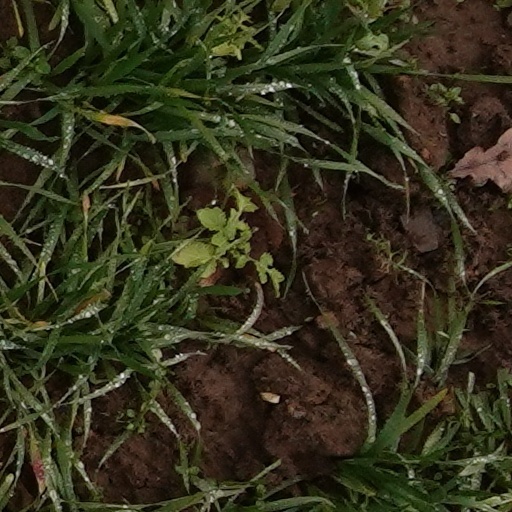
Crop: wheat